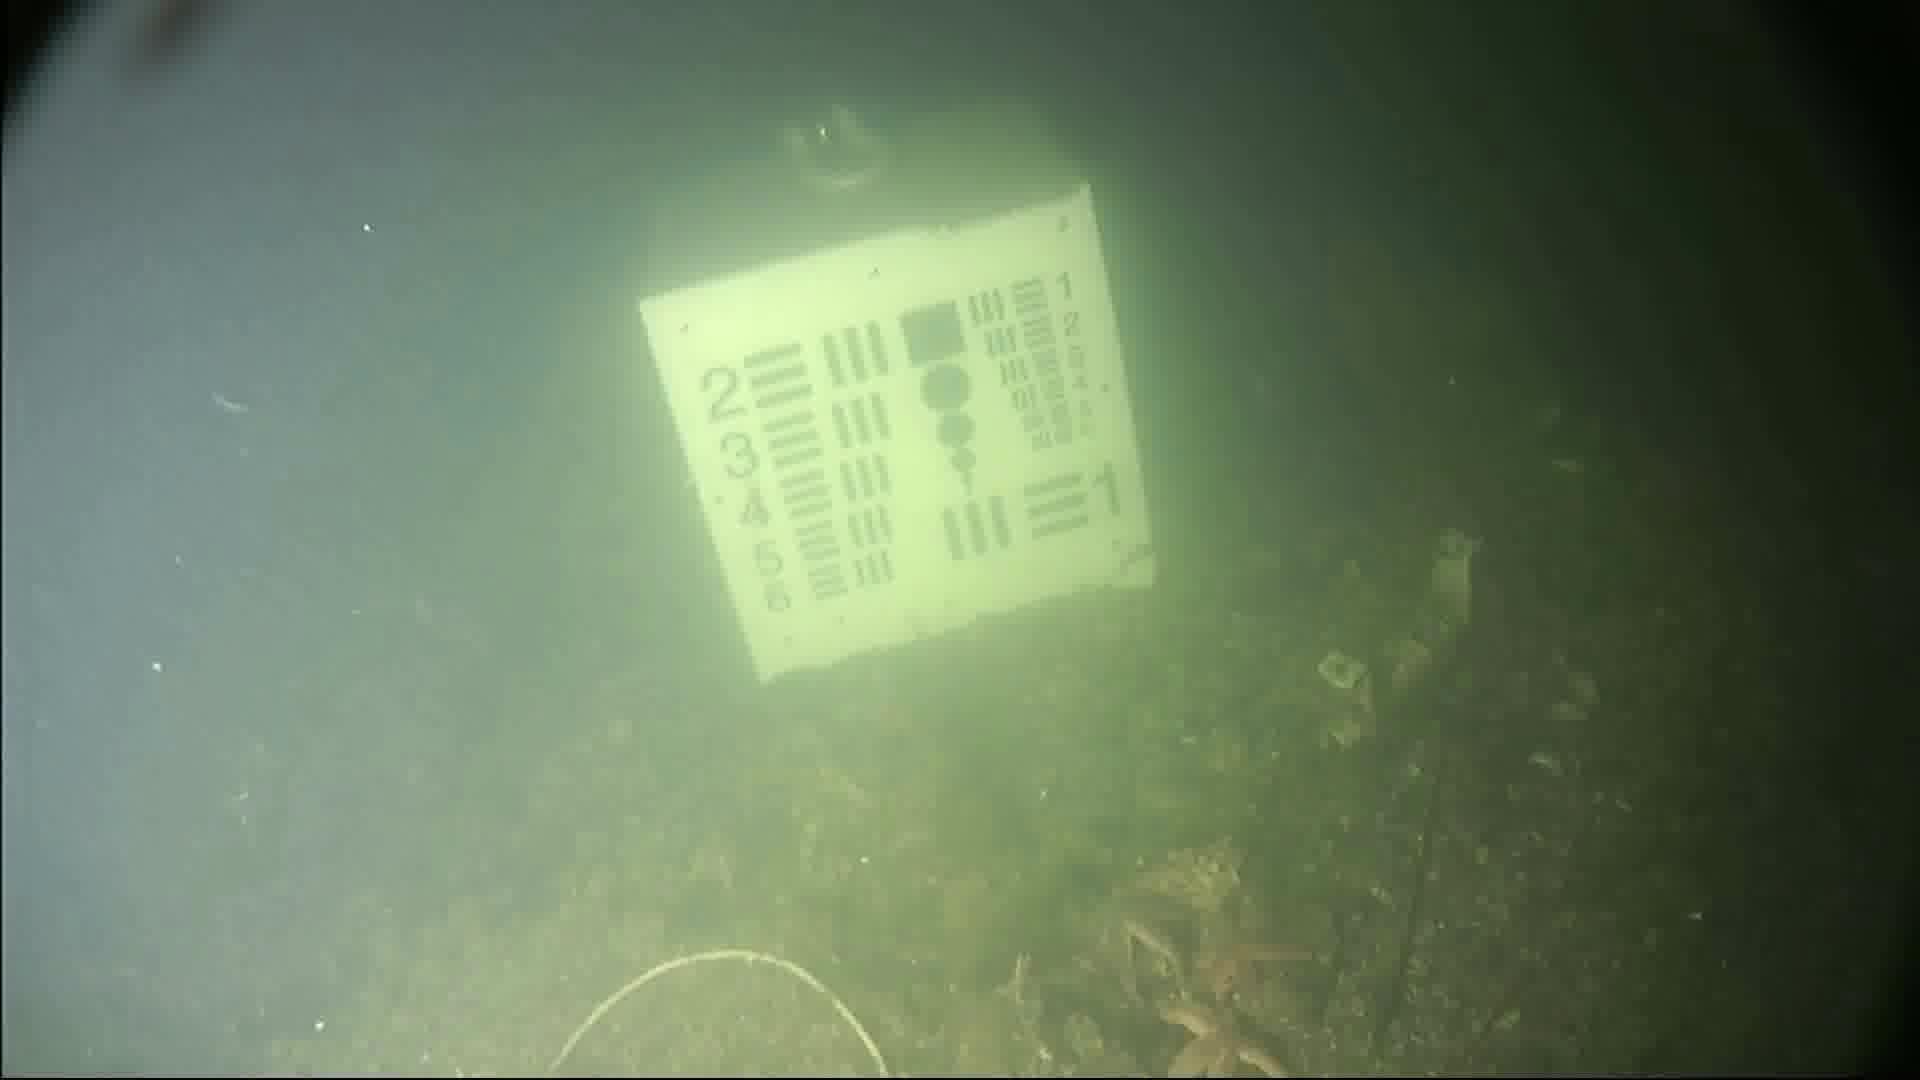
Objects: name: starfish